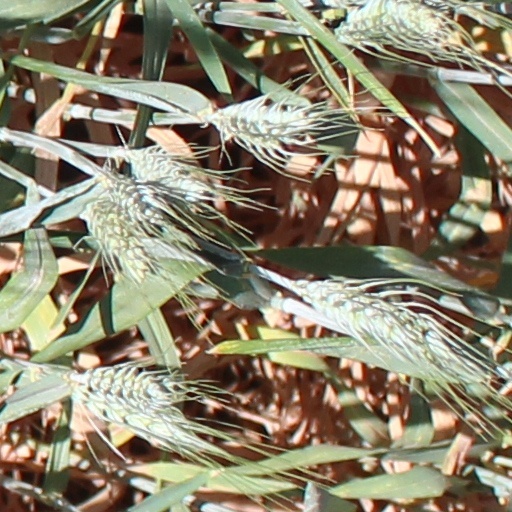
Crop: wheat